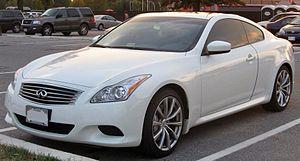
Les coupés G ont été lancés en 2002, soit quelques mois seulement après la berline G35. Comme celle-ci, les versions coupés sont des clones de Nissan en l'occurrence des Skyline Coupé. En 2007, une seconde génération est apparue et est baptisée G37, et non plus G35, car son moteur développe 3.7L de cylindrée. Celle-ci est arrivée en Europe fin 2008.
La Q60 est le nom donné en 2014, par Infiniti, à la deuxième génération du coupé G37. Il est commercialisé fin 2008 en Europe en coupé et en cabriolet.